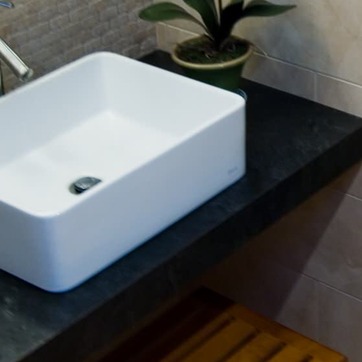
Material: ceramic